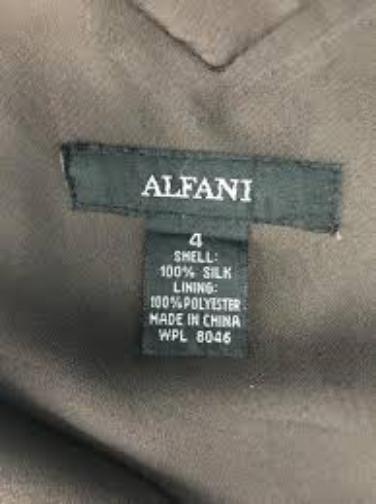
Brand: Alfani
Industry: Clothes